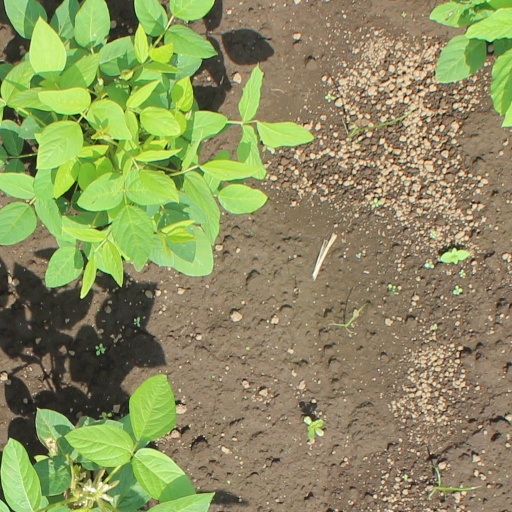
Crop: soybean